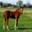
Label: horse